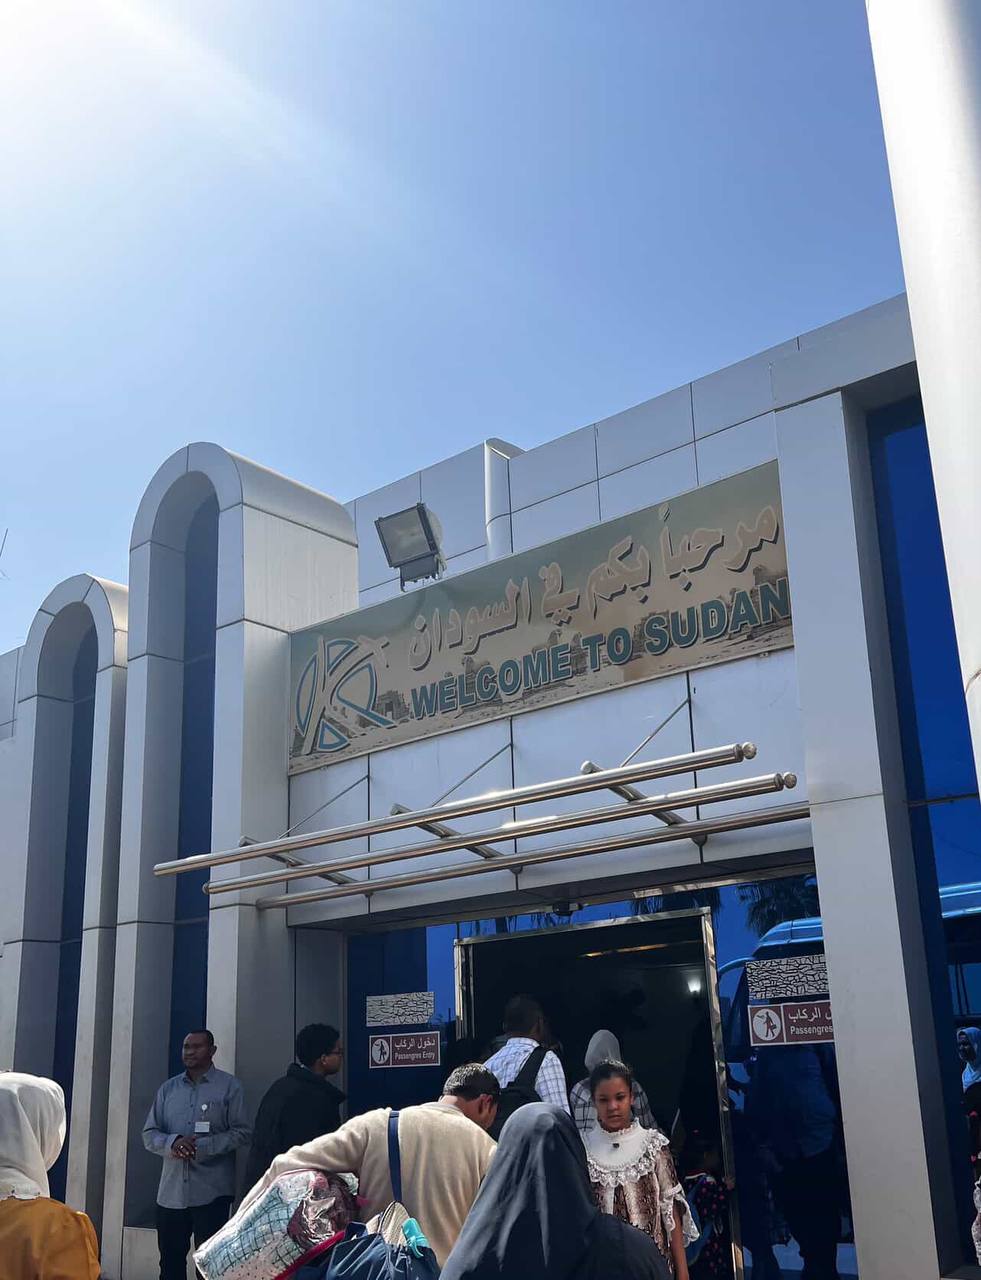
الوصف بالفصحى: صالة وصول مطار
الوصف بالعامية السودانية: صالة الوصول حقت المطار
التصنيف: Public Spaces & Infrastructure